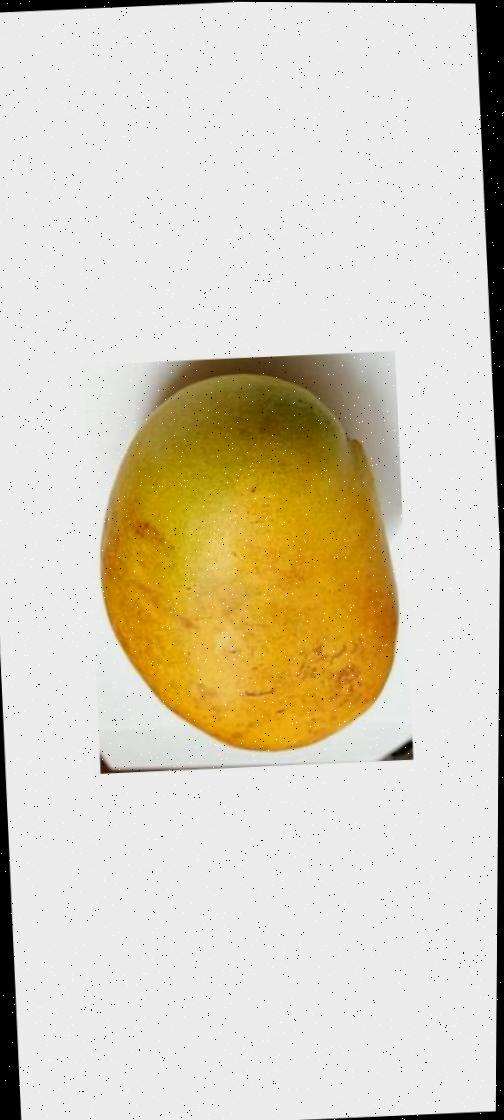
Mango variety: Bari-11